Lake Guatavita

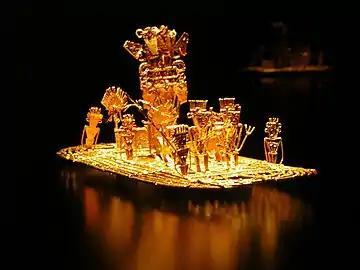
The "zipa" used to cover his body in gold dust, and from his raft, he offered treasures to the "Guatavita" goddess in the middle of the sacred lake. This Muisca tradition became the origin of the legend of El Dorado. Muisca raft in the Gold Museum, Bogotá, Colombia

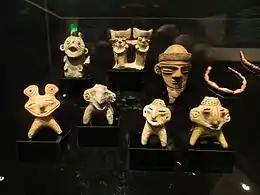
Votive objects found at the bottom of Lake Guatavita. British Museum

Lake Guatavita (Spanish: Laguna Guatavita) is located in the Cordillera Oriental of the Colombian Andes in the municipality of Sesquilé in the Almeidas Province, Cundinamarca department of Colombia, northeast of Bogotá, the capital of Colombia.